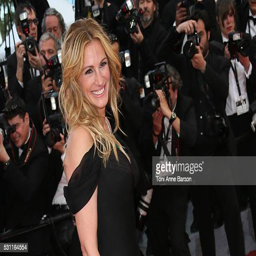
actor attends the premiere during festival